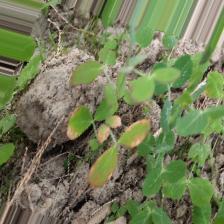
Label: Ascochyta blight